Akashic Re:cords

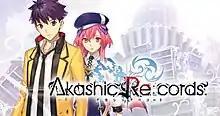

is a Japanese role-playing video game developed by Square Enix and Kadokawa Games for Android and iOS platforms, which was first released on November 10, 2016. The game was initially described that "your imagination will become creations". The plot revolves a group of people that have signed a contract with the devil in order to regain the World of Books after it got invaded by the "Silverfish".